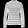
Label: Coat